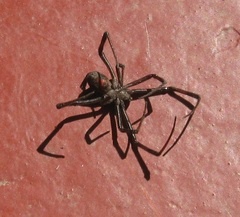
Species: Lactrodectus_hesperus